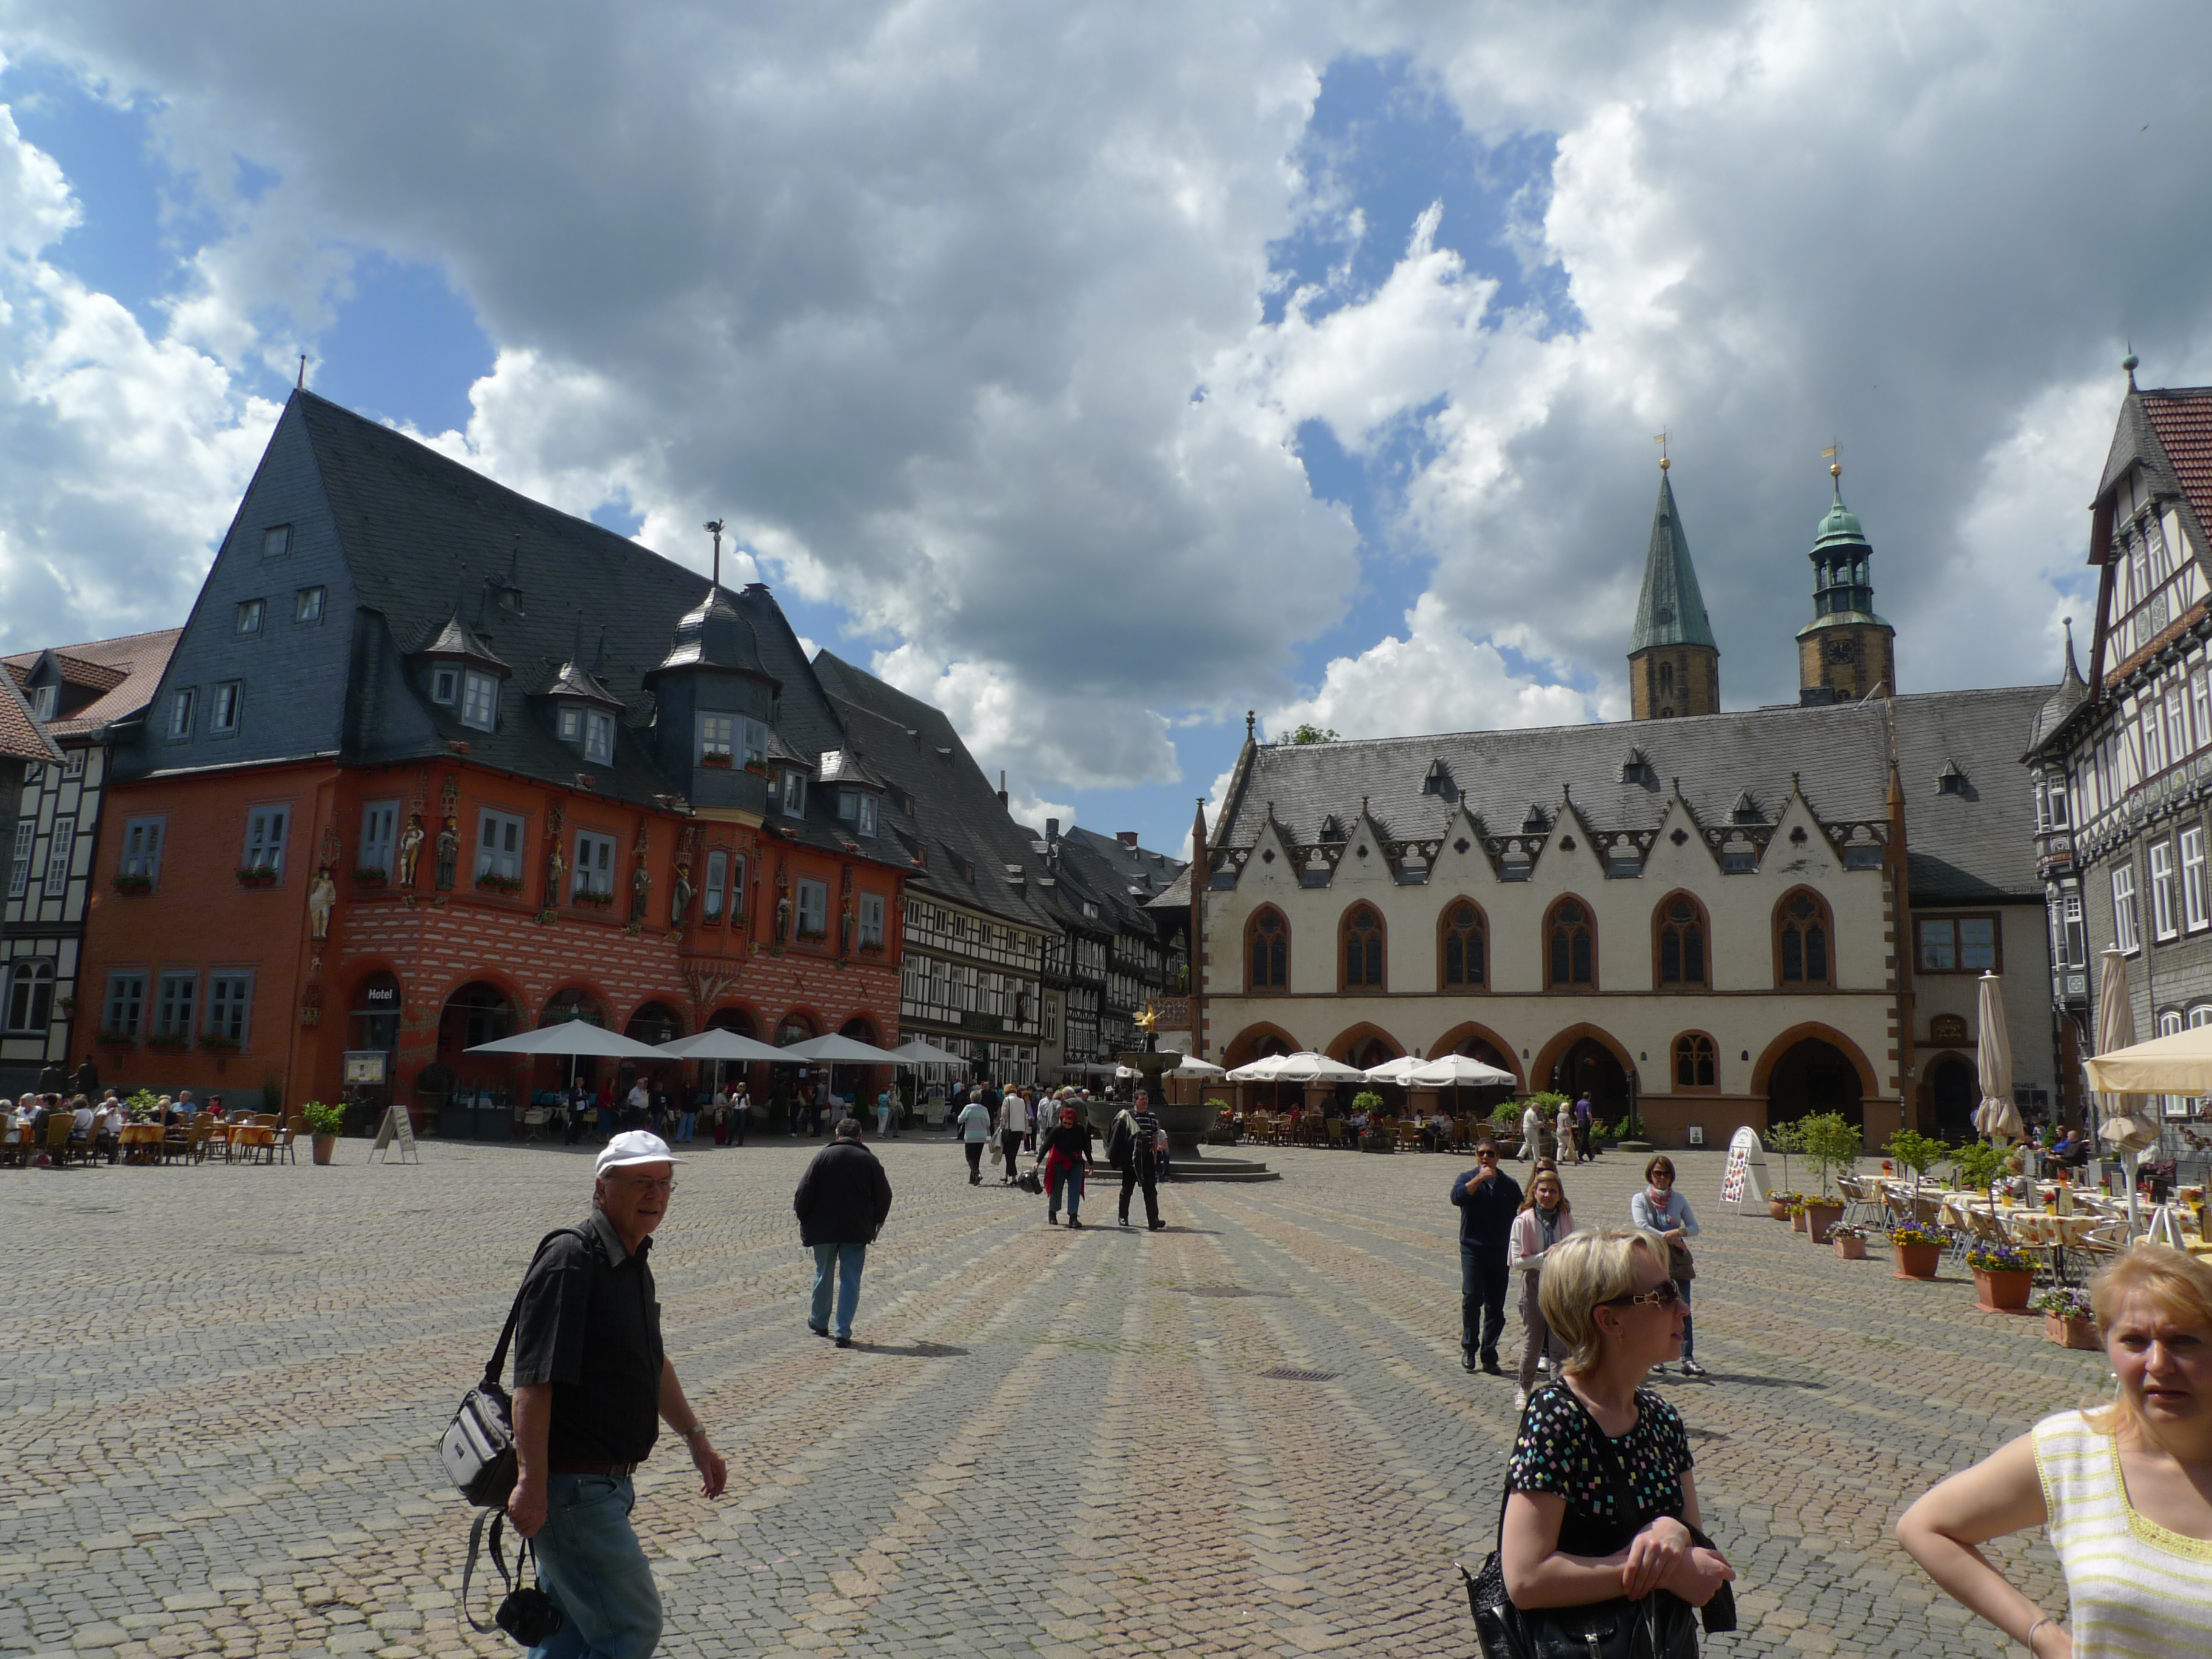
town, palace, city, cityscape, plaza, landmark, tourism, stadt, town square, heritage, unesco, ensemble, worldheritage, kulturerbe, preservation, denkmalpflege, welterbe, culturalheritage, historictown, neighbourhood, tours, human settlement